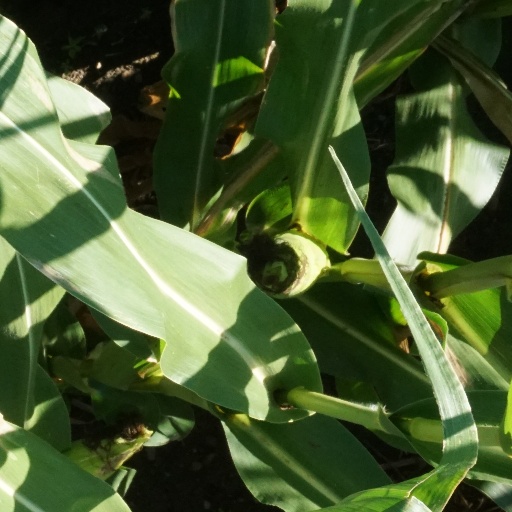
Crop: maize; corn